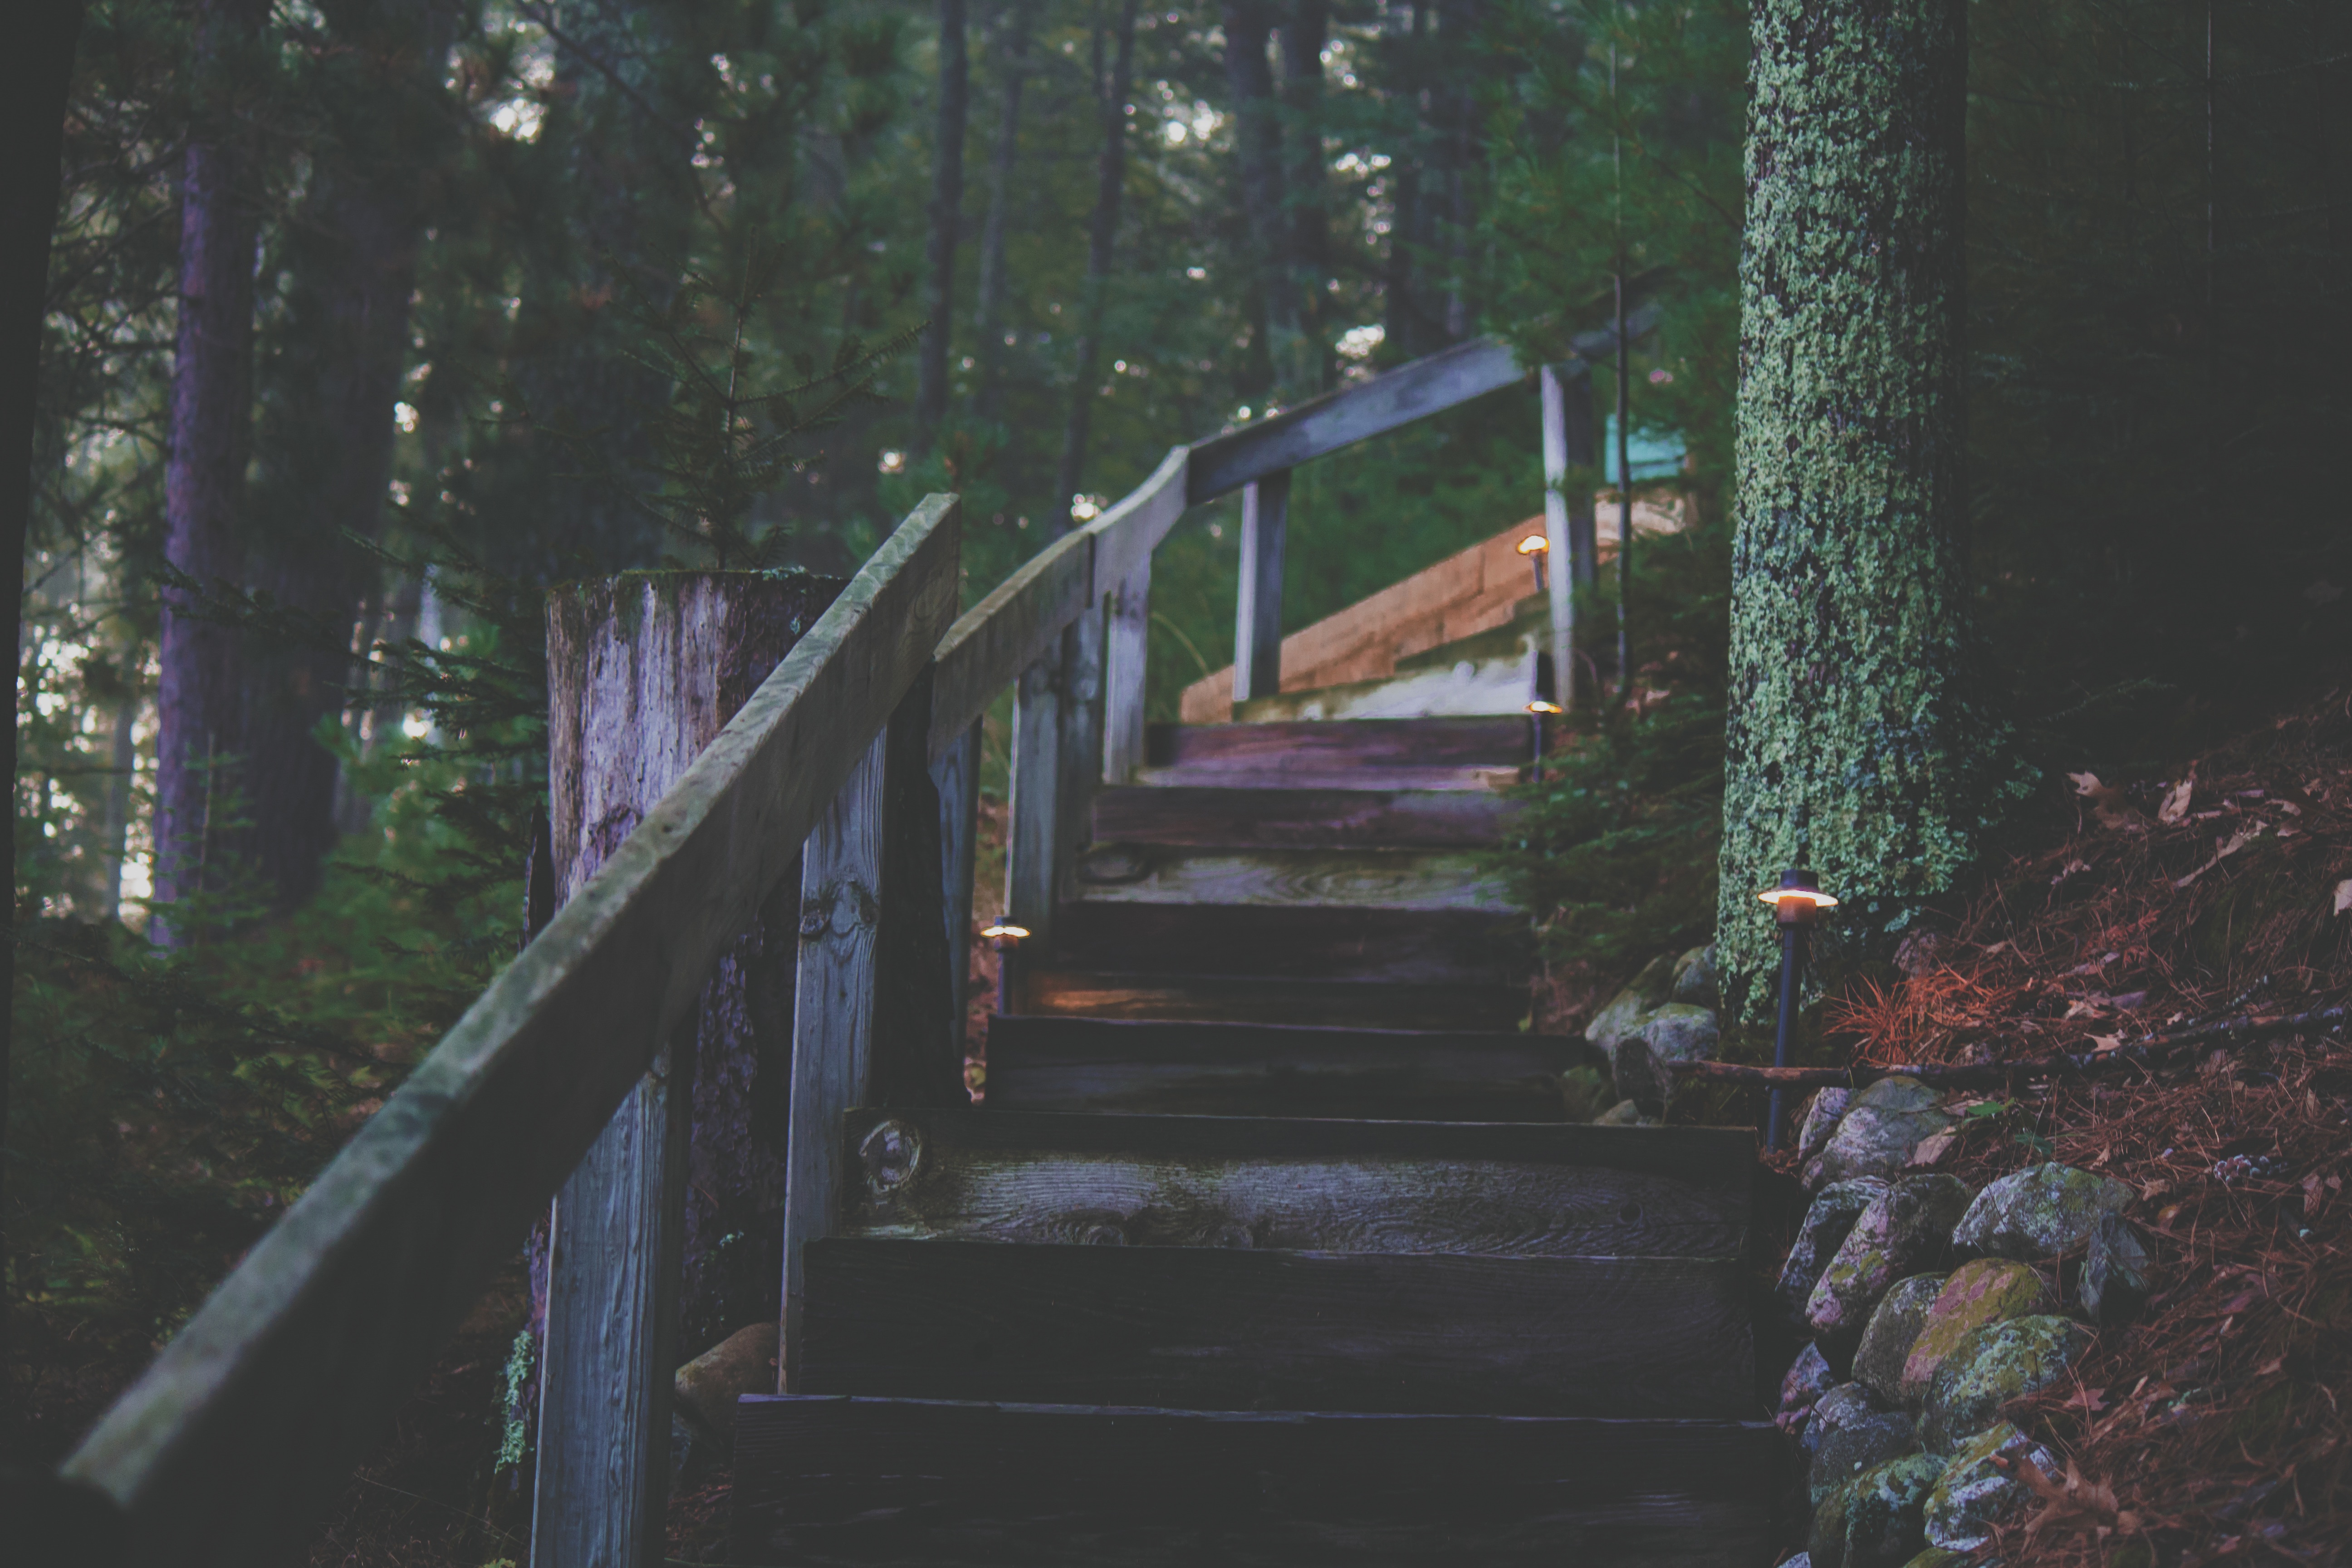
tree, forest, house, sunlight, darkness